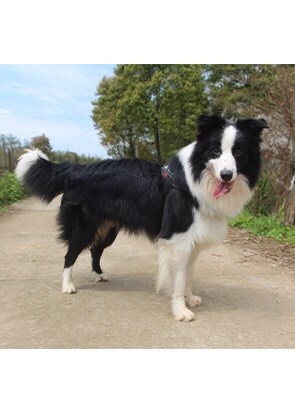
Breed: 2594-n000109-Border_collie